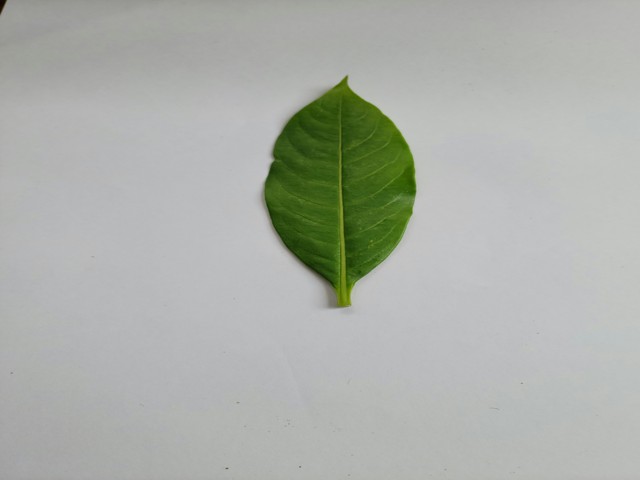
Plant: sarpagandha